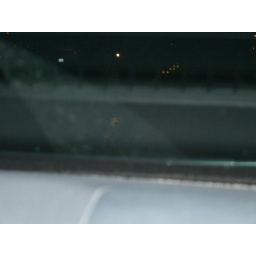
Drunk duck trying to kill herself in front of our car